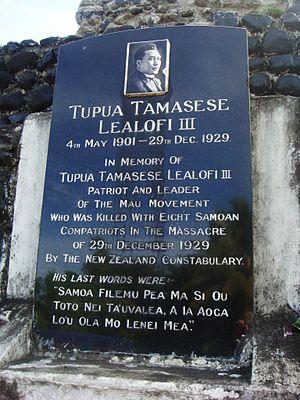
Tupua Tamasese Lealofi III est le fils de Tupua Tamasese Lealofi I et Vaaiga. Marié à Alaisala, il succède à son frère Tupua Tamasese Lealofi I au titre de tama 'aiga au décès de celui-ci en 1918. S'engageant auprès du Mau Movement, il est tué le 28 décembre 1929 le jour du "Black Saturday" par l'armée néo-zélandaise. Son frere Tupua Tamasese Mea'ole lui succède.